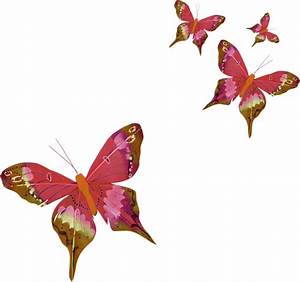
Label: butterfly